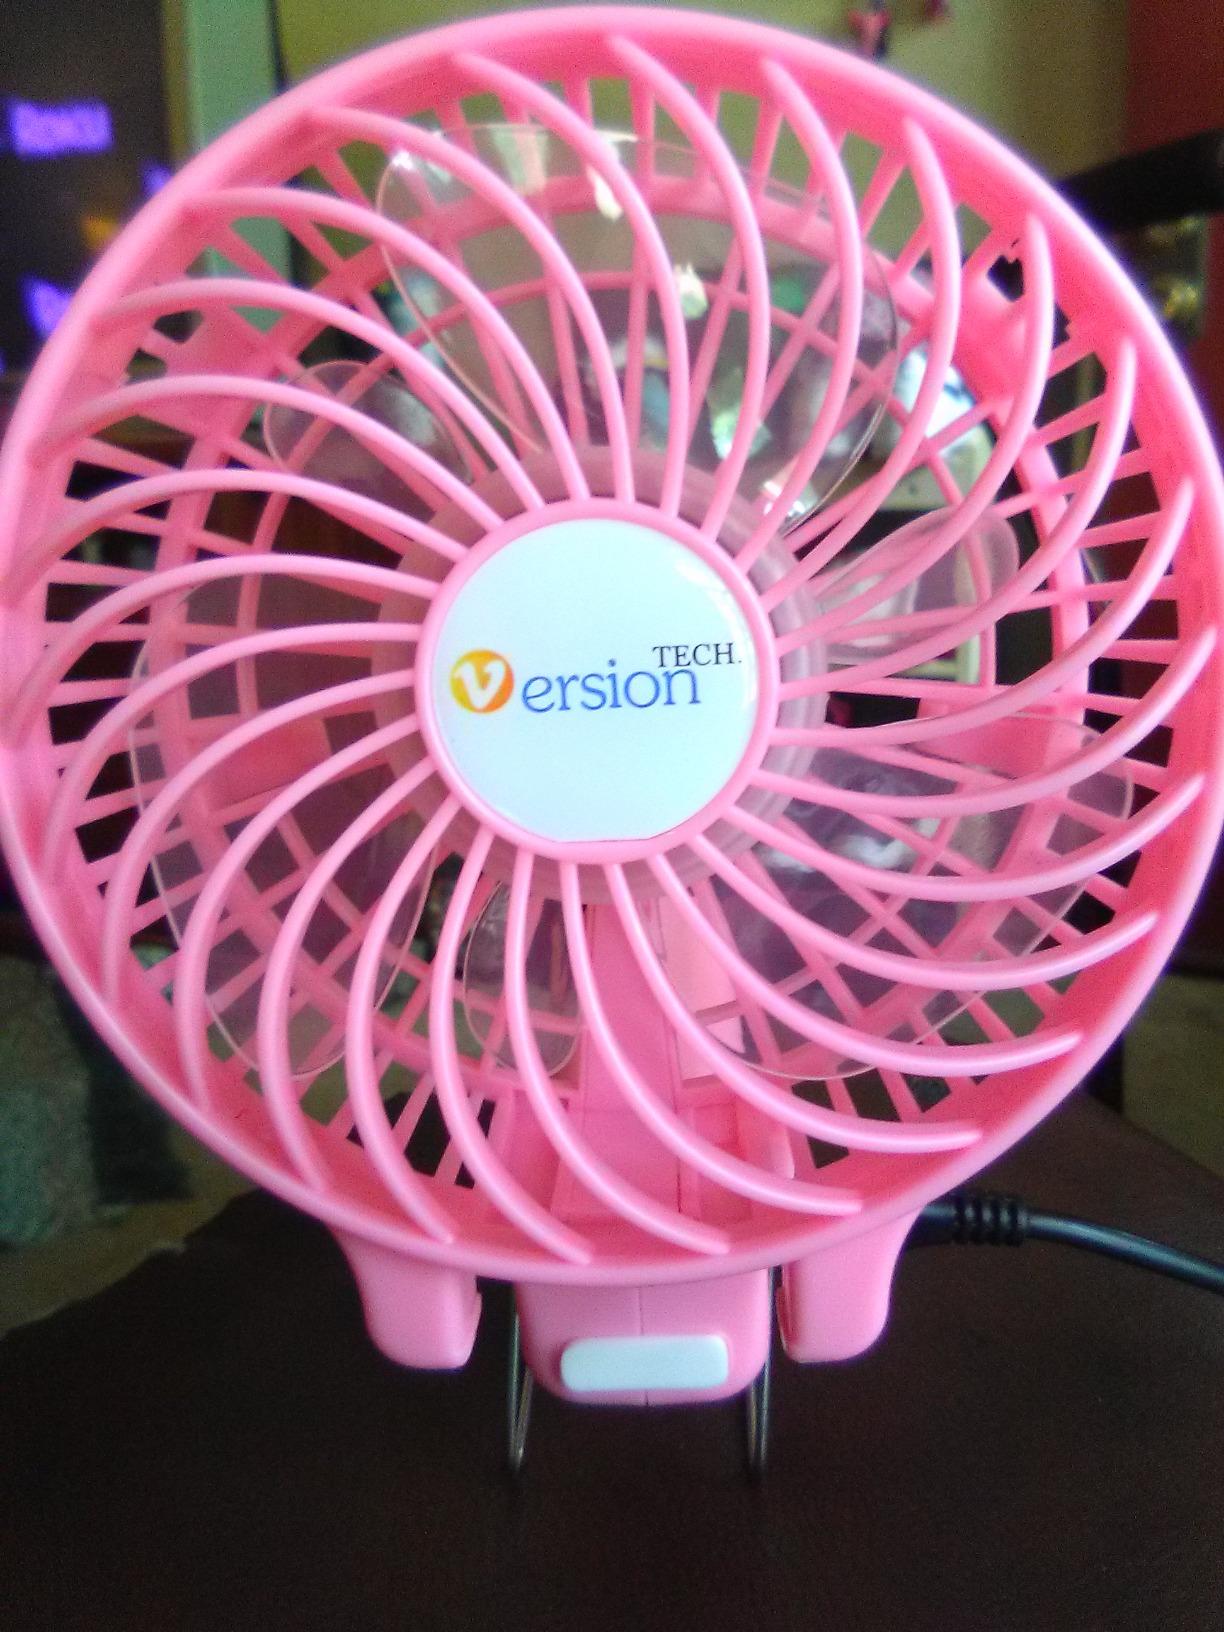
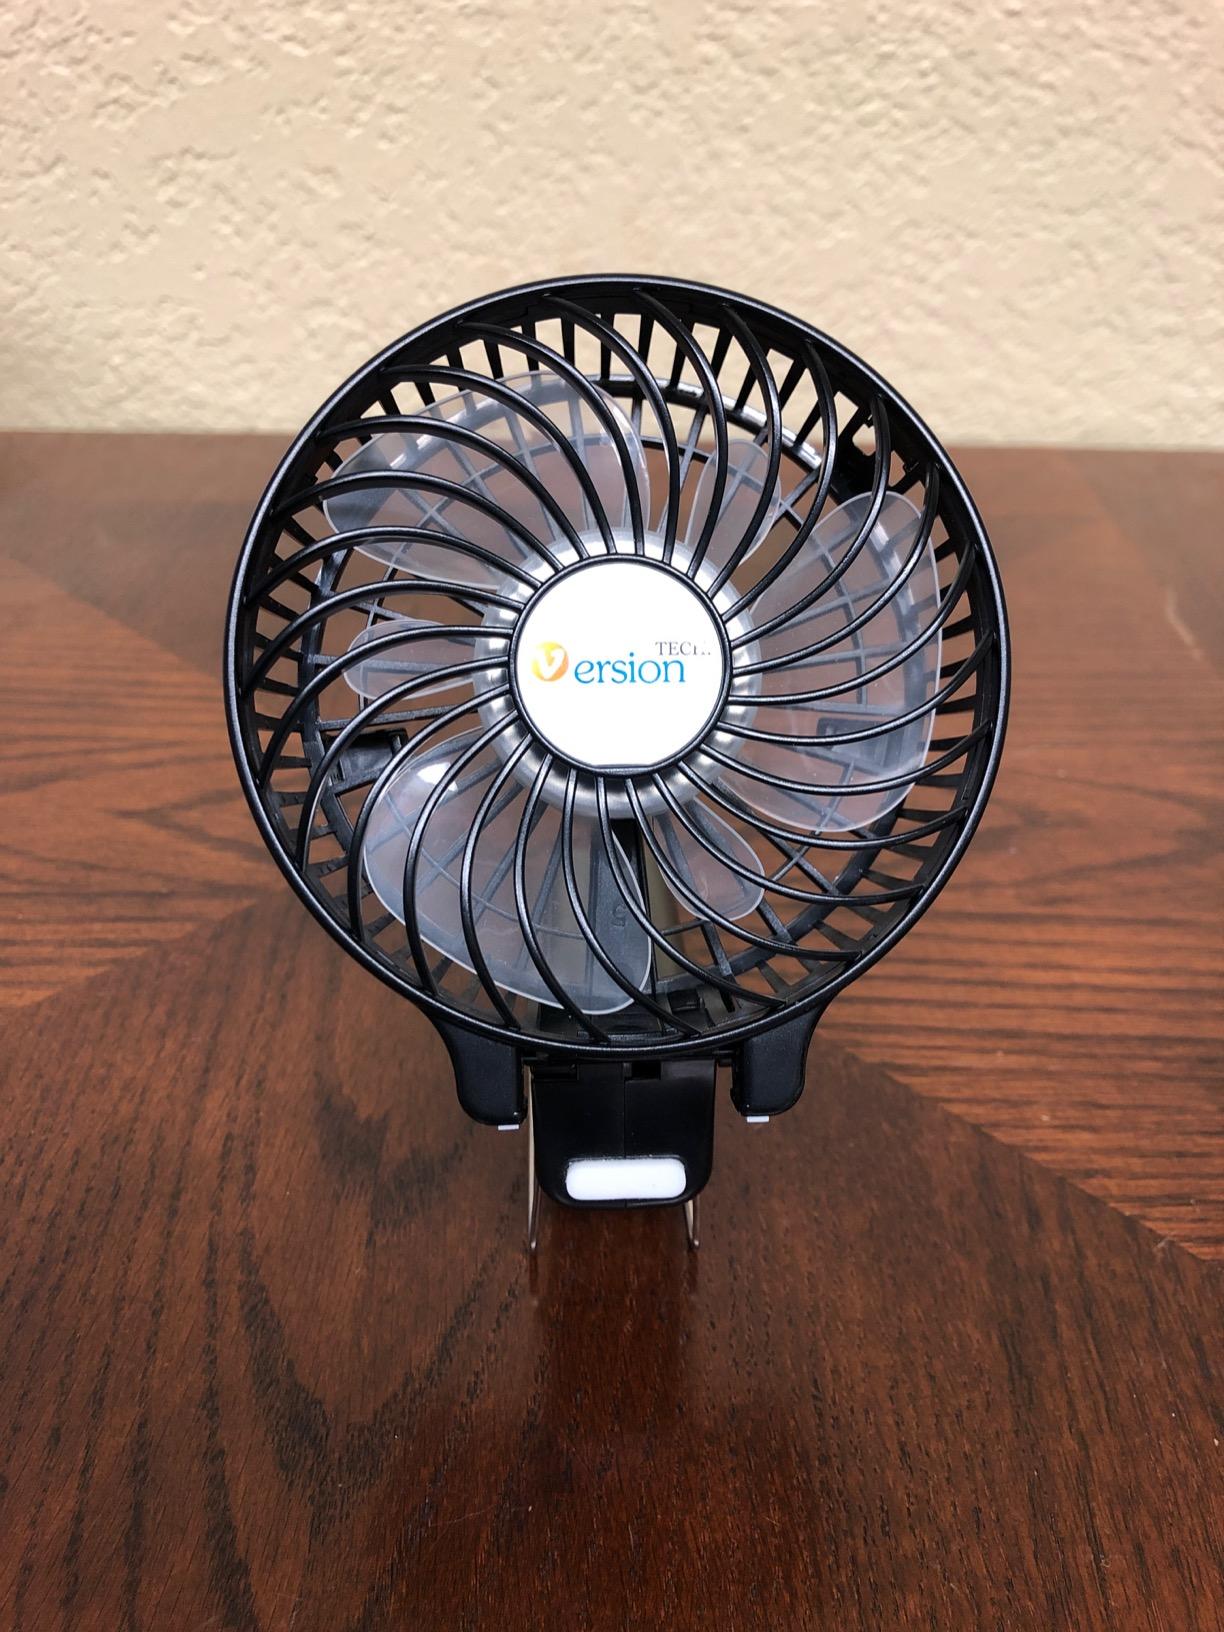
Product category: fan
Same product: no